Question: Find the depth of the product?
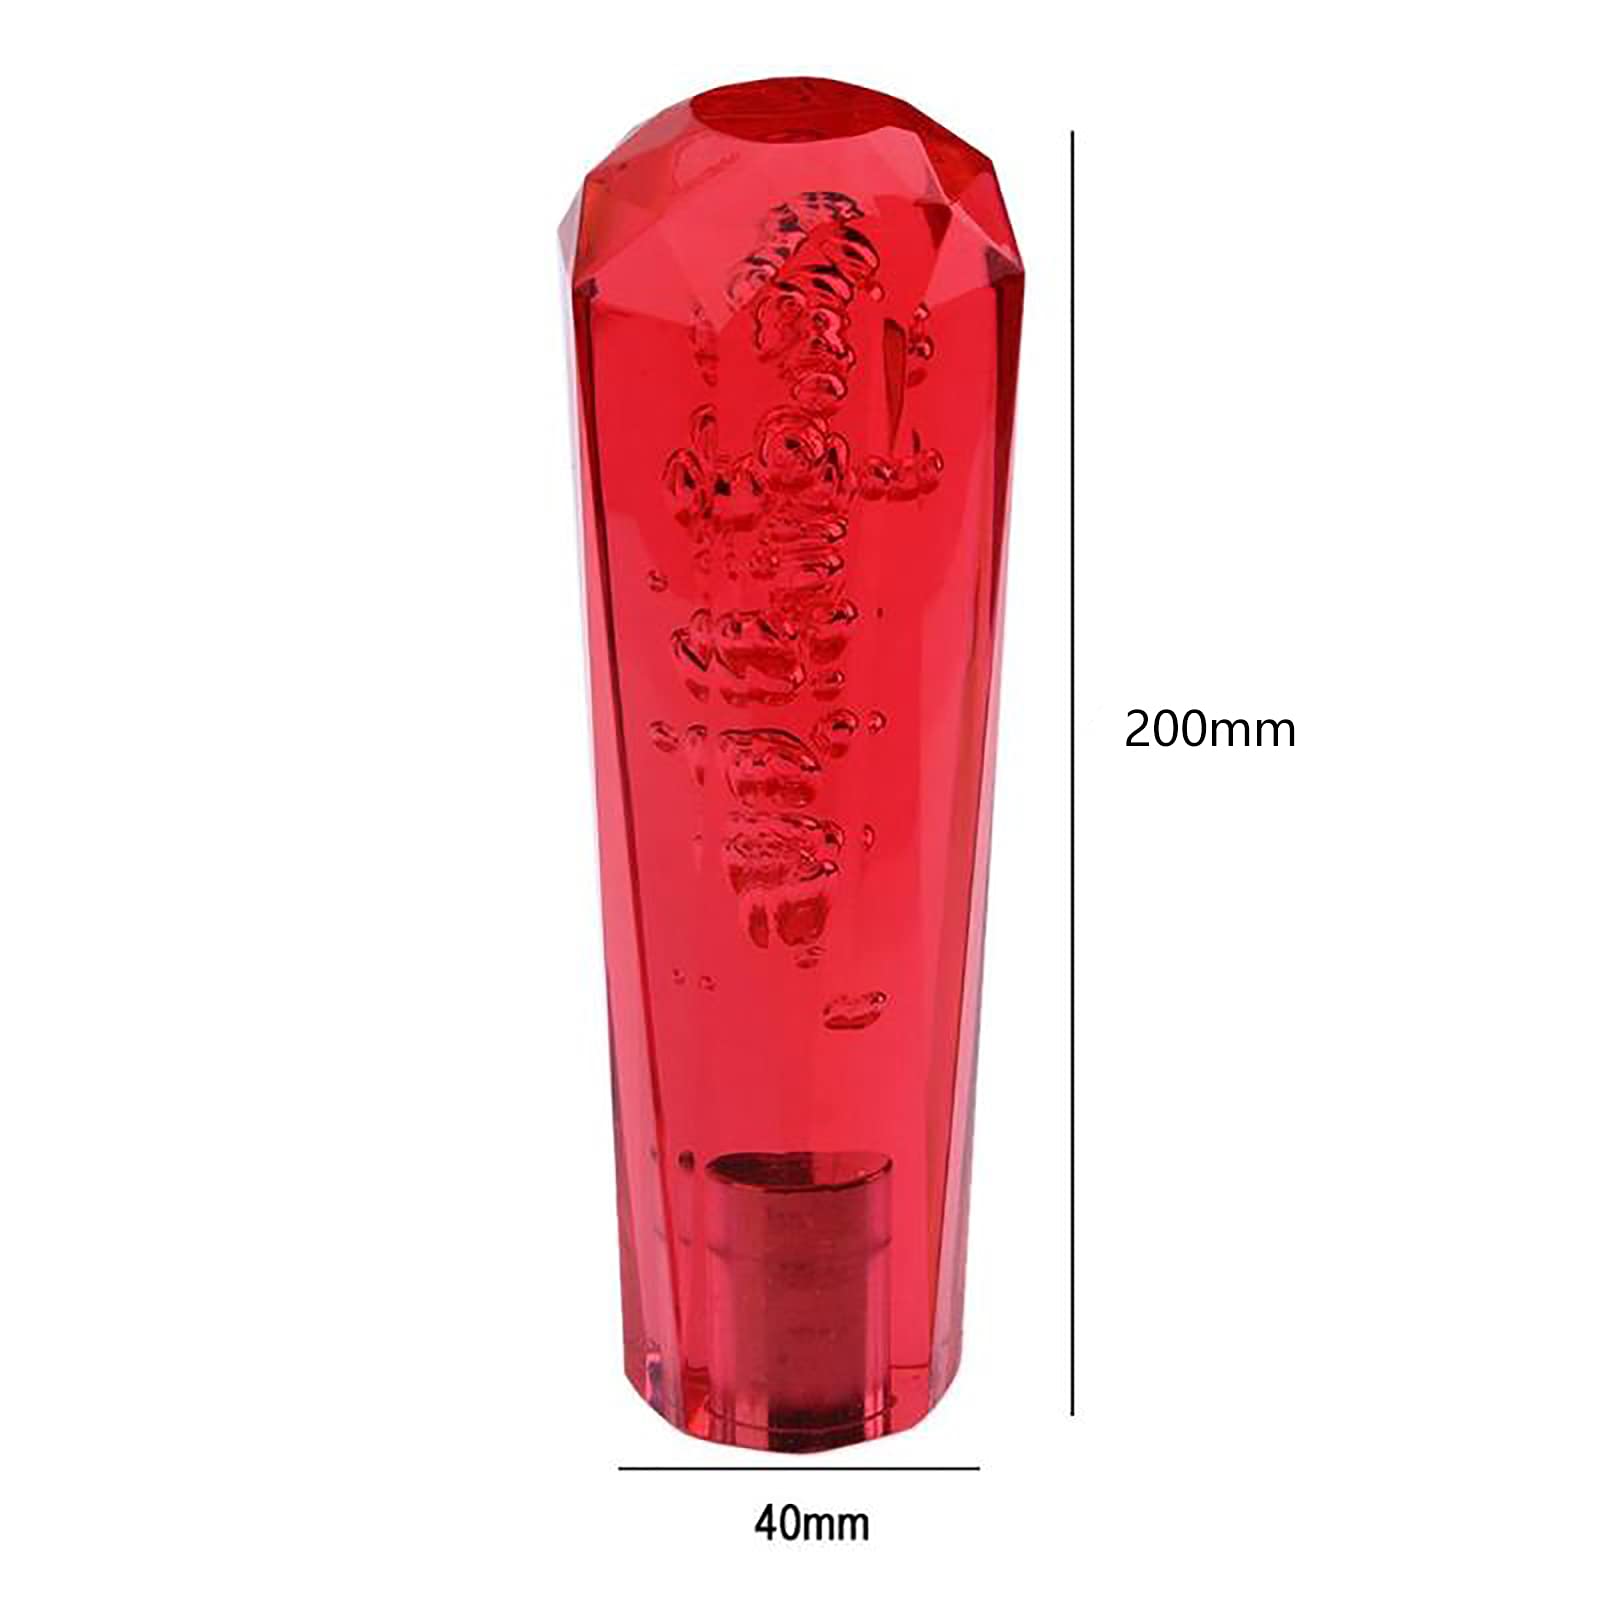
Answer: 40.0 millimetre